Ritual

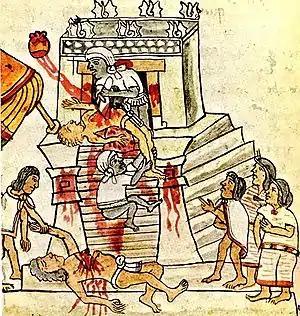
Aztec ritual human sacrifices, Codex Mendoza

Calendrical and commemorative rites are ritual events marking particular times of year, or a fixed period since an important event. Calendrical rituals give social meaning to the passage of time, creating repetitive weekly, monthly or yearly cycles. Some rites are oriented towards a culturally defined moment of change in the climatic cycle, such as solar terms or the changing of seasons, or they may mark the inauguration of an activity such as planting, harvesting, or moving from winter to summer pasture during the agricultural cycle. They may be fixed by the solar or lunar calendar; those fixed by the solar calendar fall on the same day (of the Gregorian, Solar calendar) each year (such as New Year's Day on the first of January) while those calculated by the lunar calendar fall on different dates (of the Gregorian, Solar calendar) each year (such as Chinese lunar New Year). Calendrical rites impose a cultural order on nature. Mircea Eliade states that the calendrical rituals of many religious traditions recall and commemorate the basic beliefs of a community, and their yearly celebration establishes a link between past and present, as if the original events are happening over again: "Thus the gods did; thus men do."